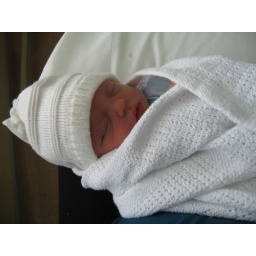
Lukas in his white hat